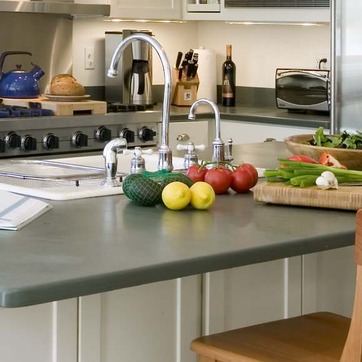
Material: food